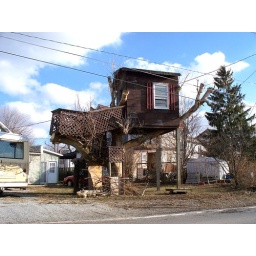
A tree house (or something like that) in Forest, Ohio.